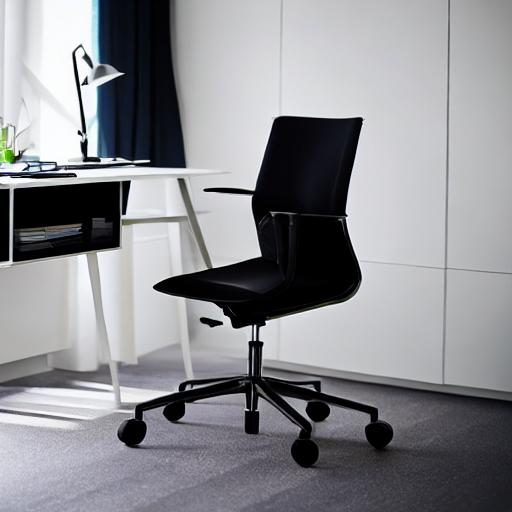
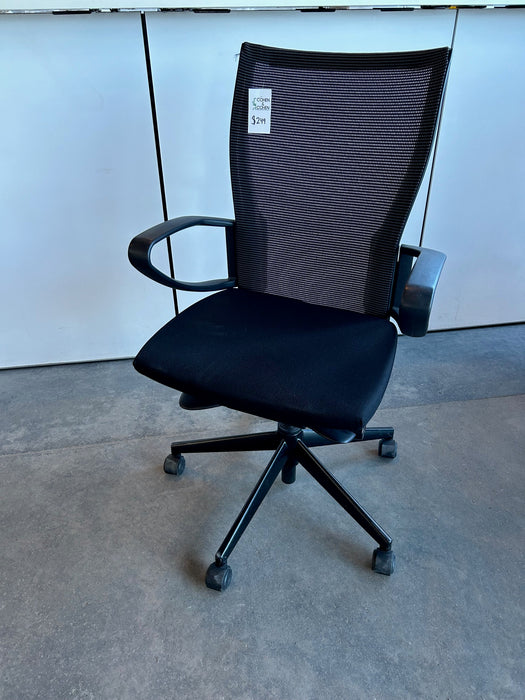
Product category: items_chair
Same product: no